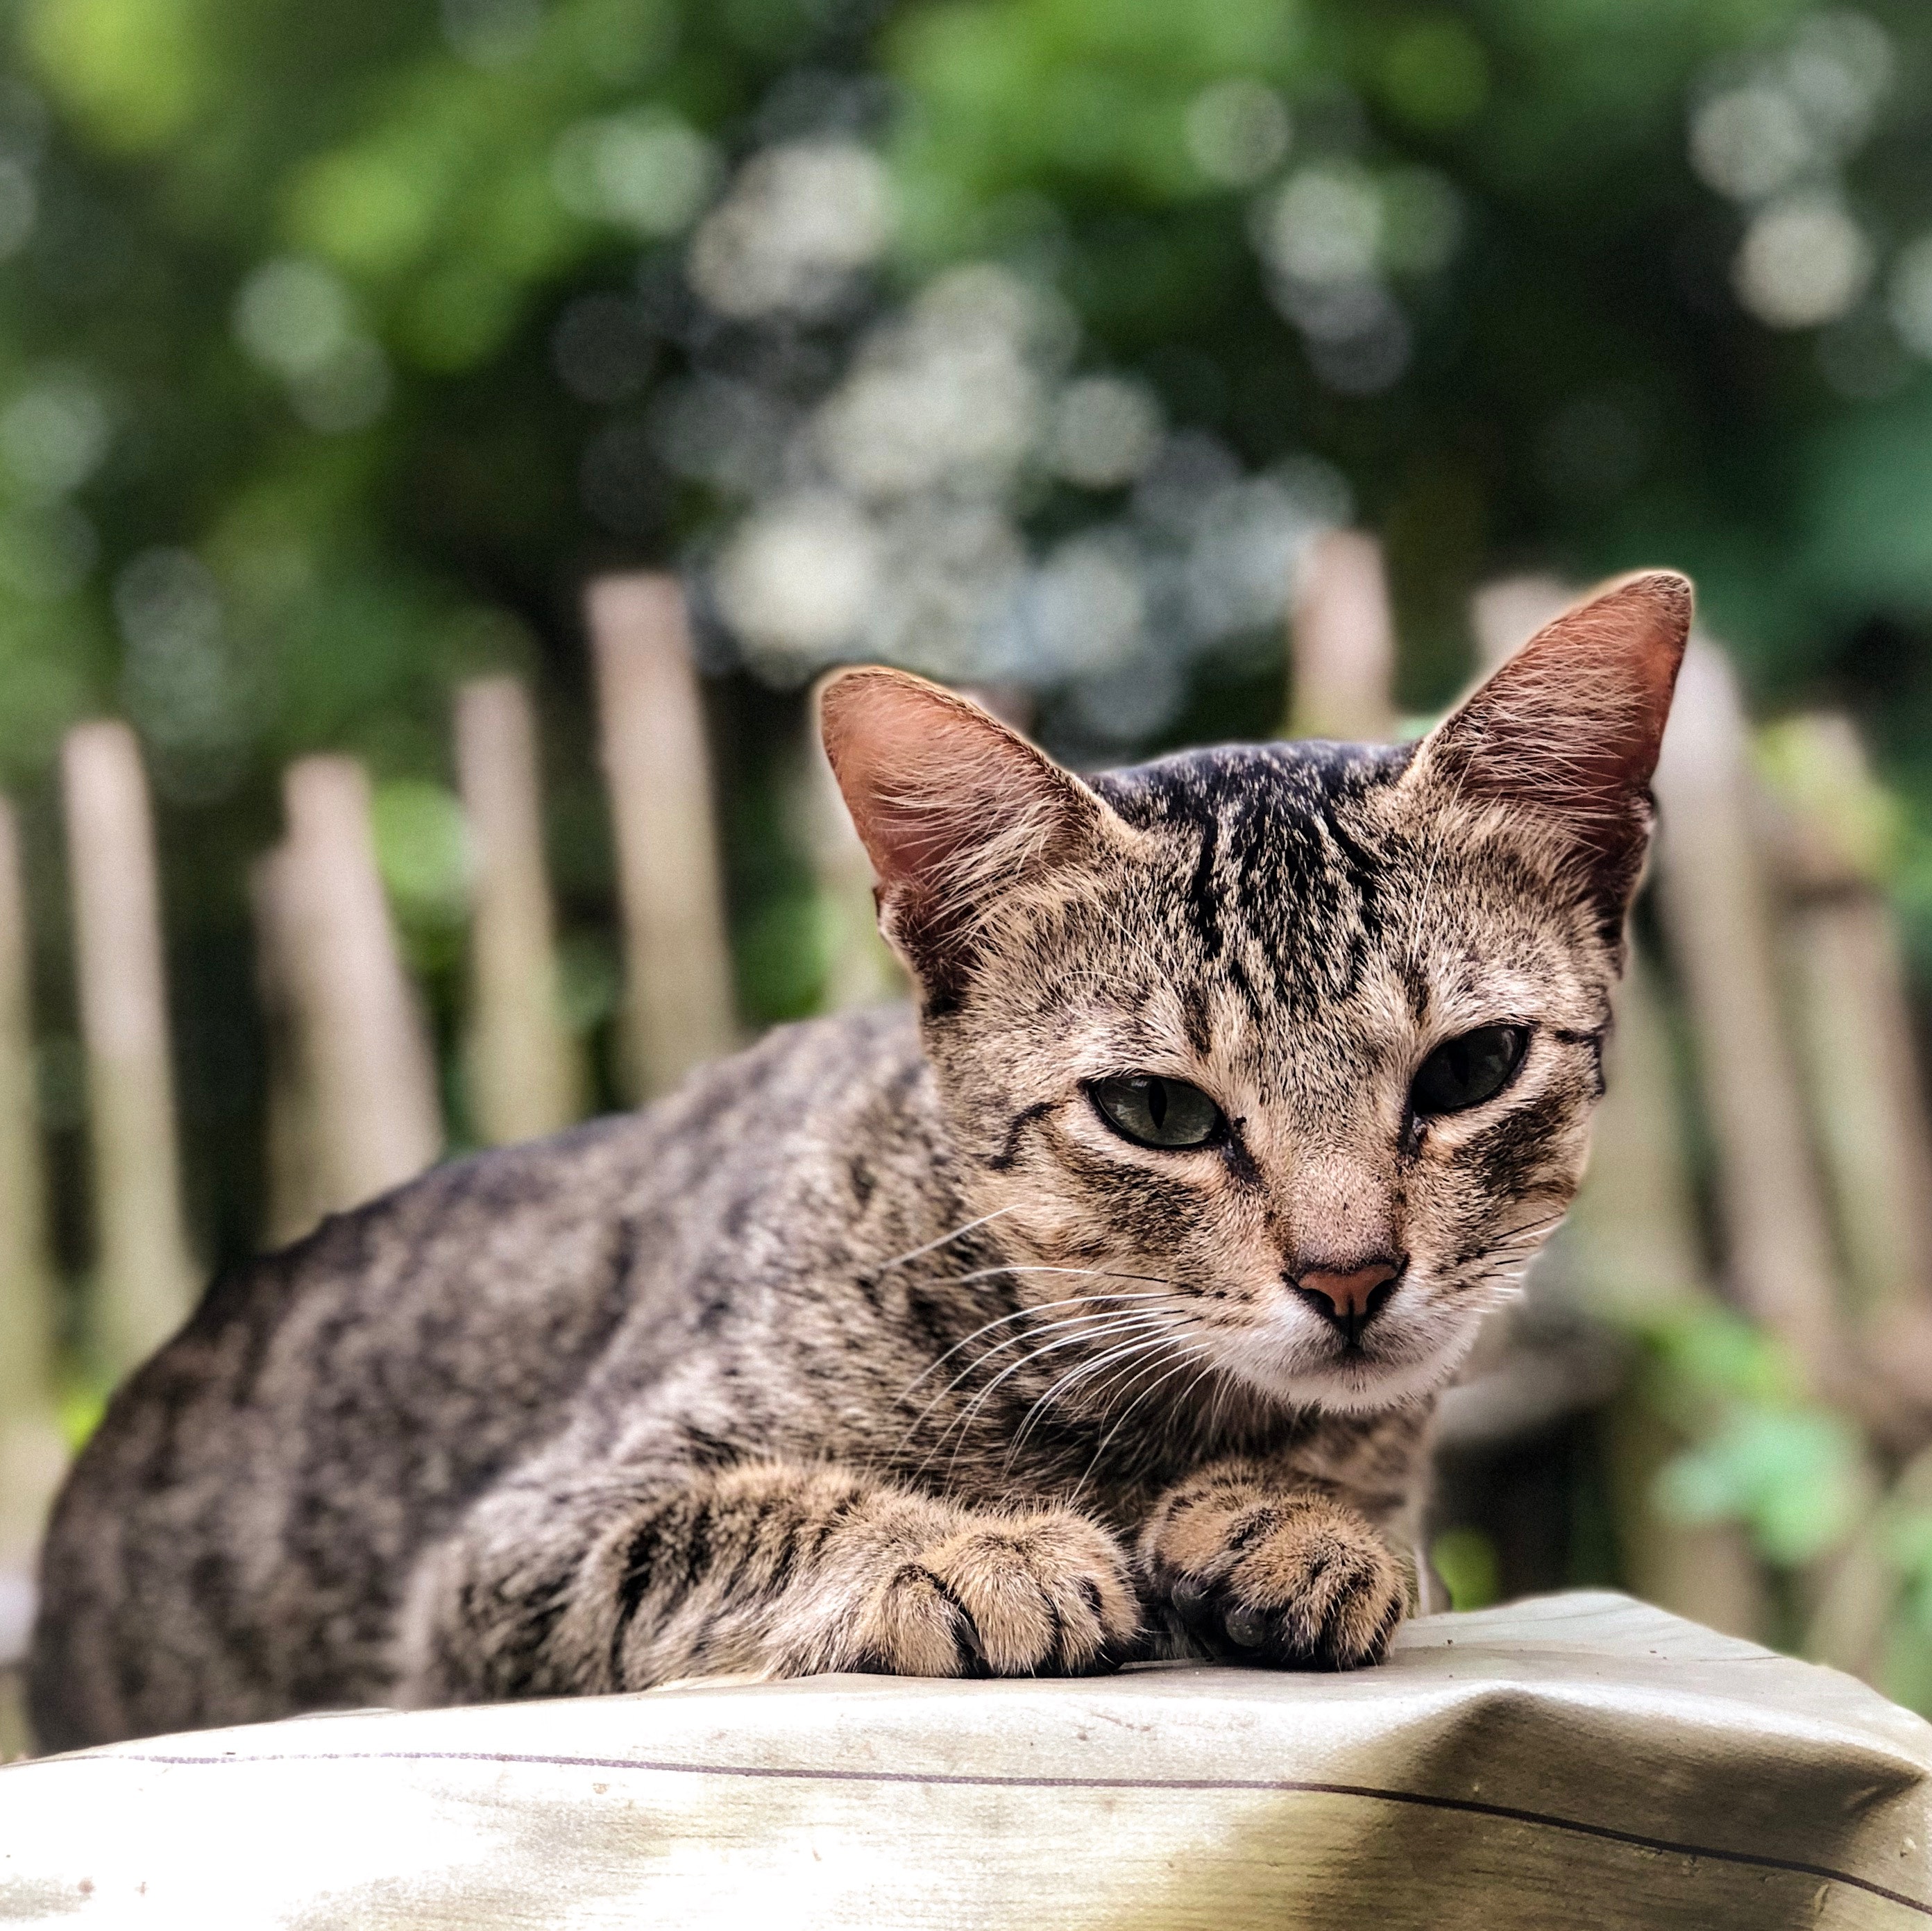
cat, mammal, vertebrate, small to medium sized cats, whiskers, felidae, tabby cat, european shorthair, dragon li, wild cat, domestic short haired cat, carnivore, asian, ocicat, wildlife, california spangled, snout, kitten, aegean cat, rusty spotted cat, grass, tree, ocelot, toyger, bengal, egyptian mau, bobcat, savannah, pixie bob, lynx